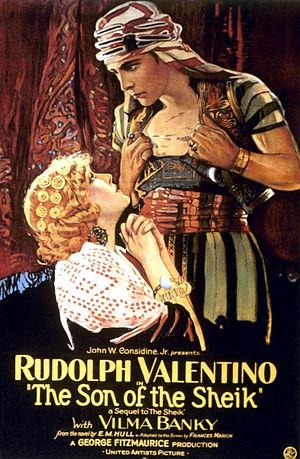
Le Fils du Cheik est un film muet américain réalisé par George Fitzmaurice, sorti en 1926.